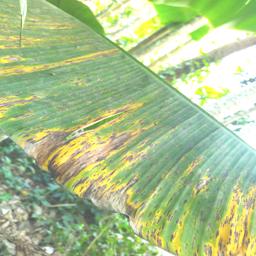
Label: JAHAJI LEAF